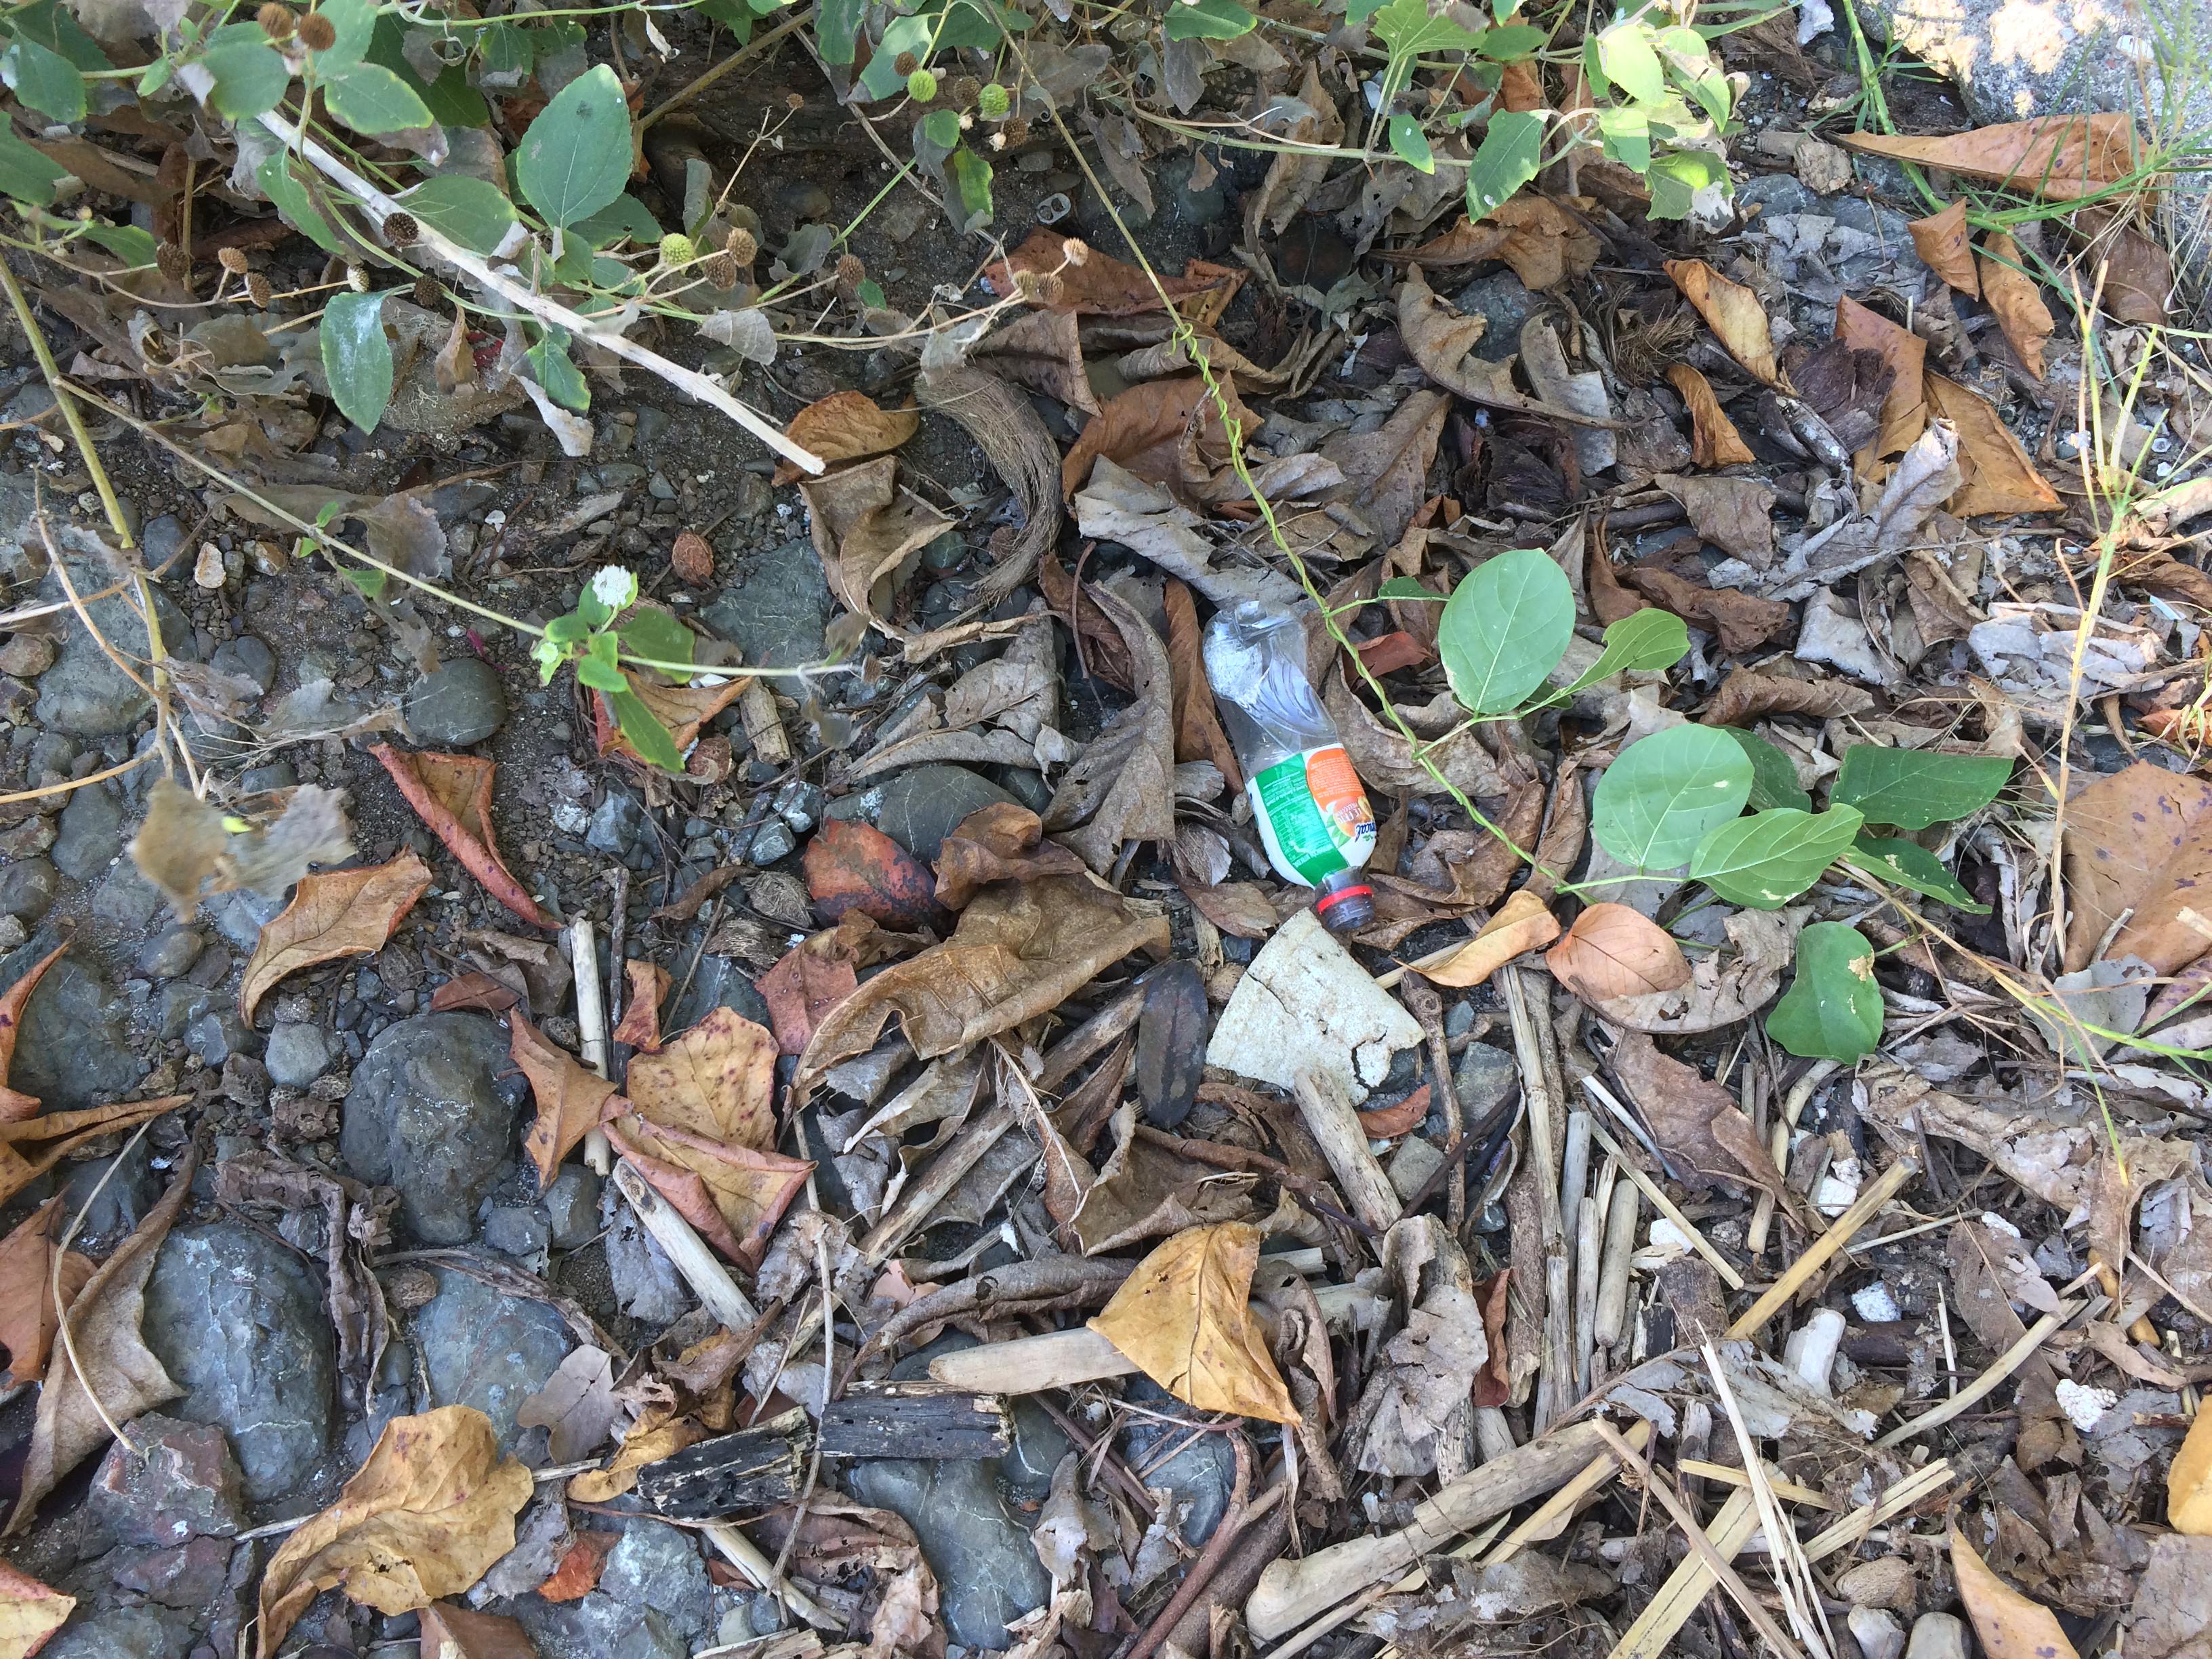
Object: Clear plastic bottle (Bottle)

Object: Styrofoam piece (Styrofoam piece)

Object: Styrofoam piece (Styrofoam piece)

Object: Styrofoam piece (Styrofoam piece)

Object: Styrofoam piece (Styrofoam piece)